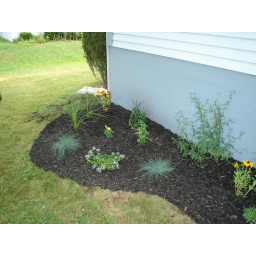
flower bed around patio